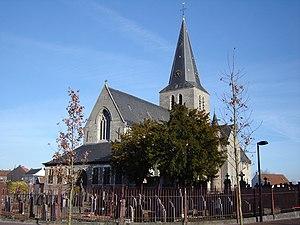
Cette page regroupe l'ensemble des monuments classés de la ville belge d'Audenarde.